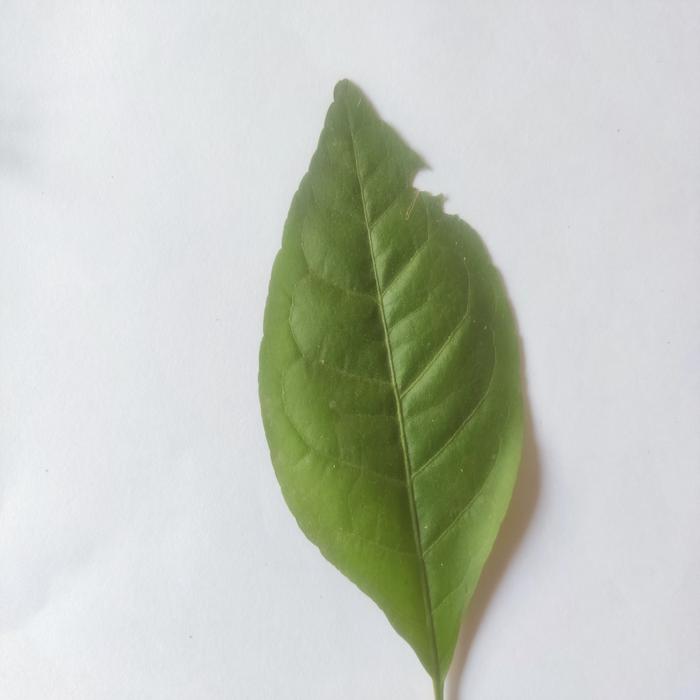
Crop: Aegle Marmelos
Leaf condition: Healthy_Leaf